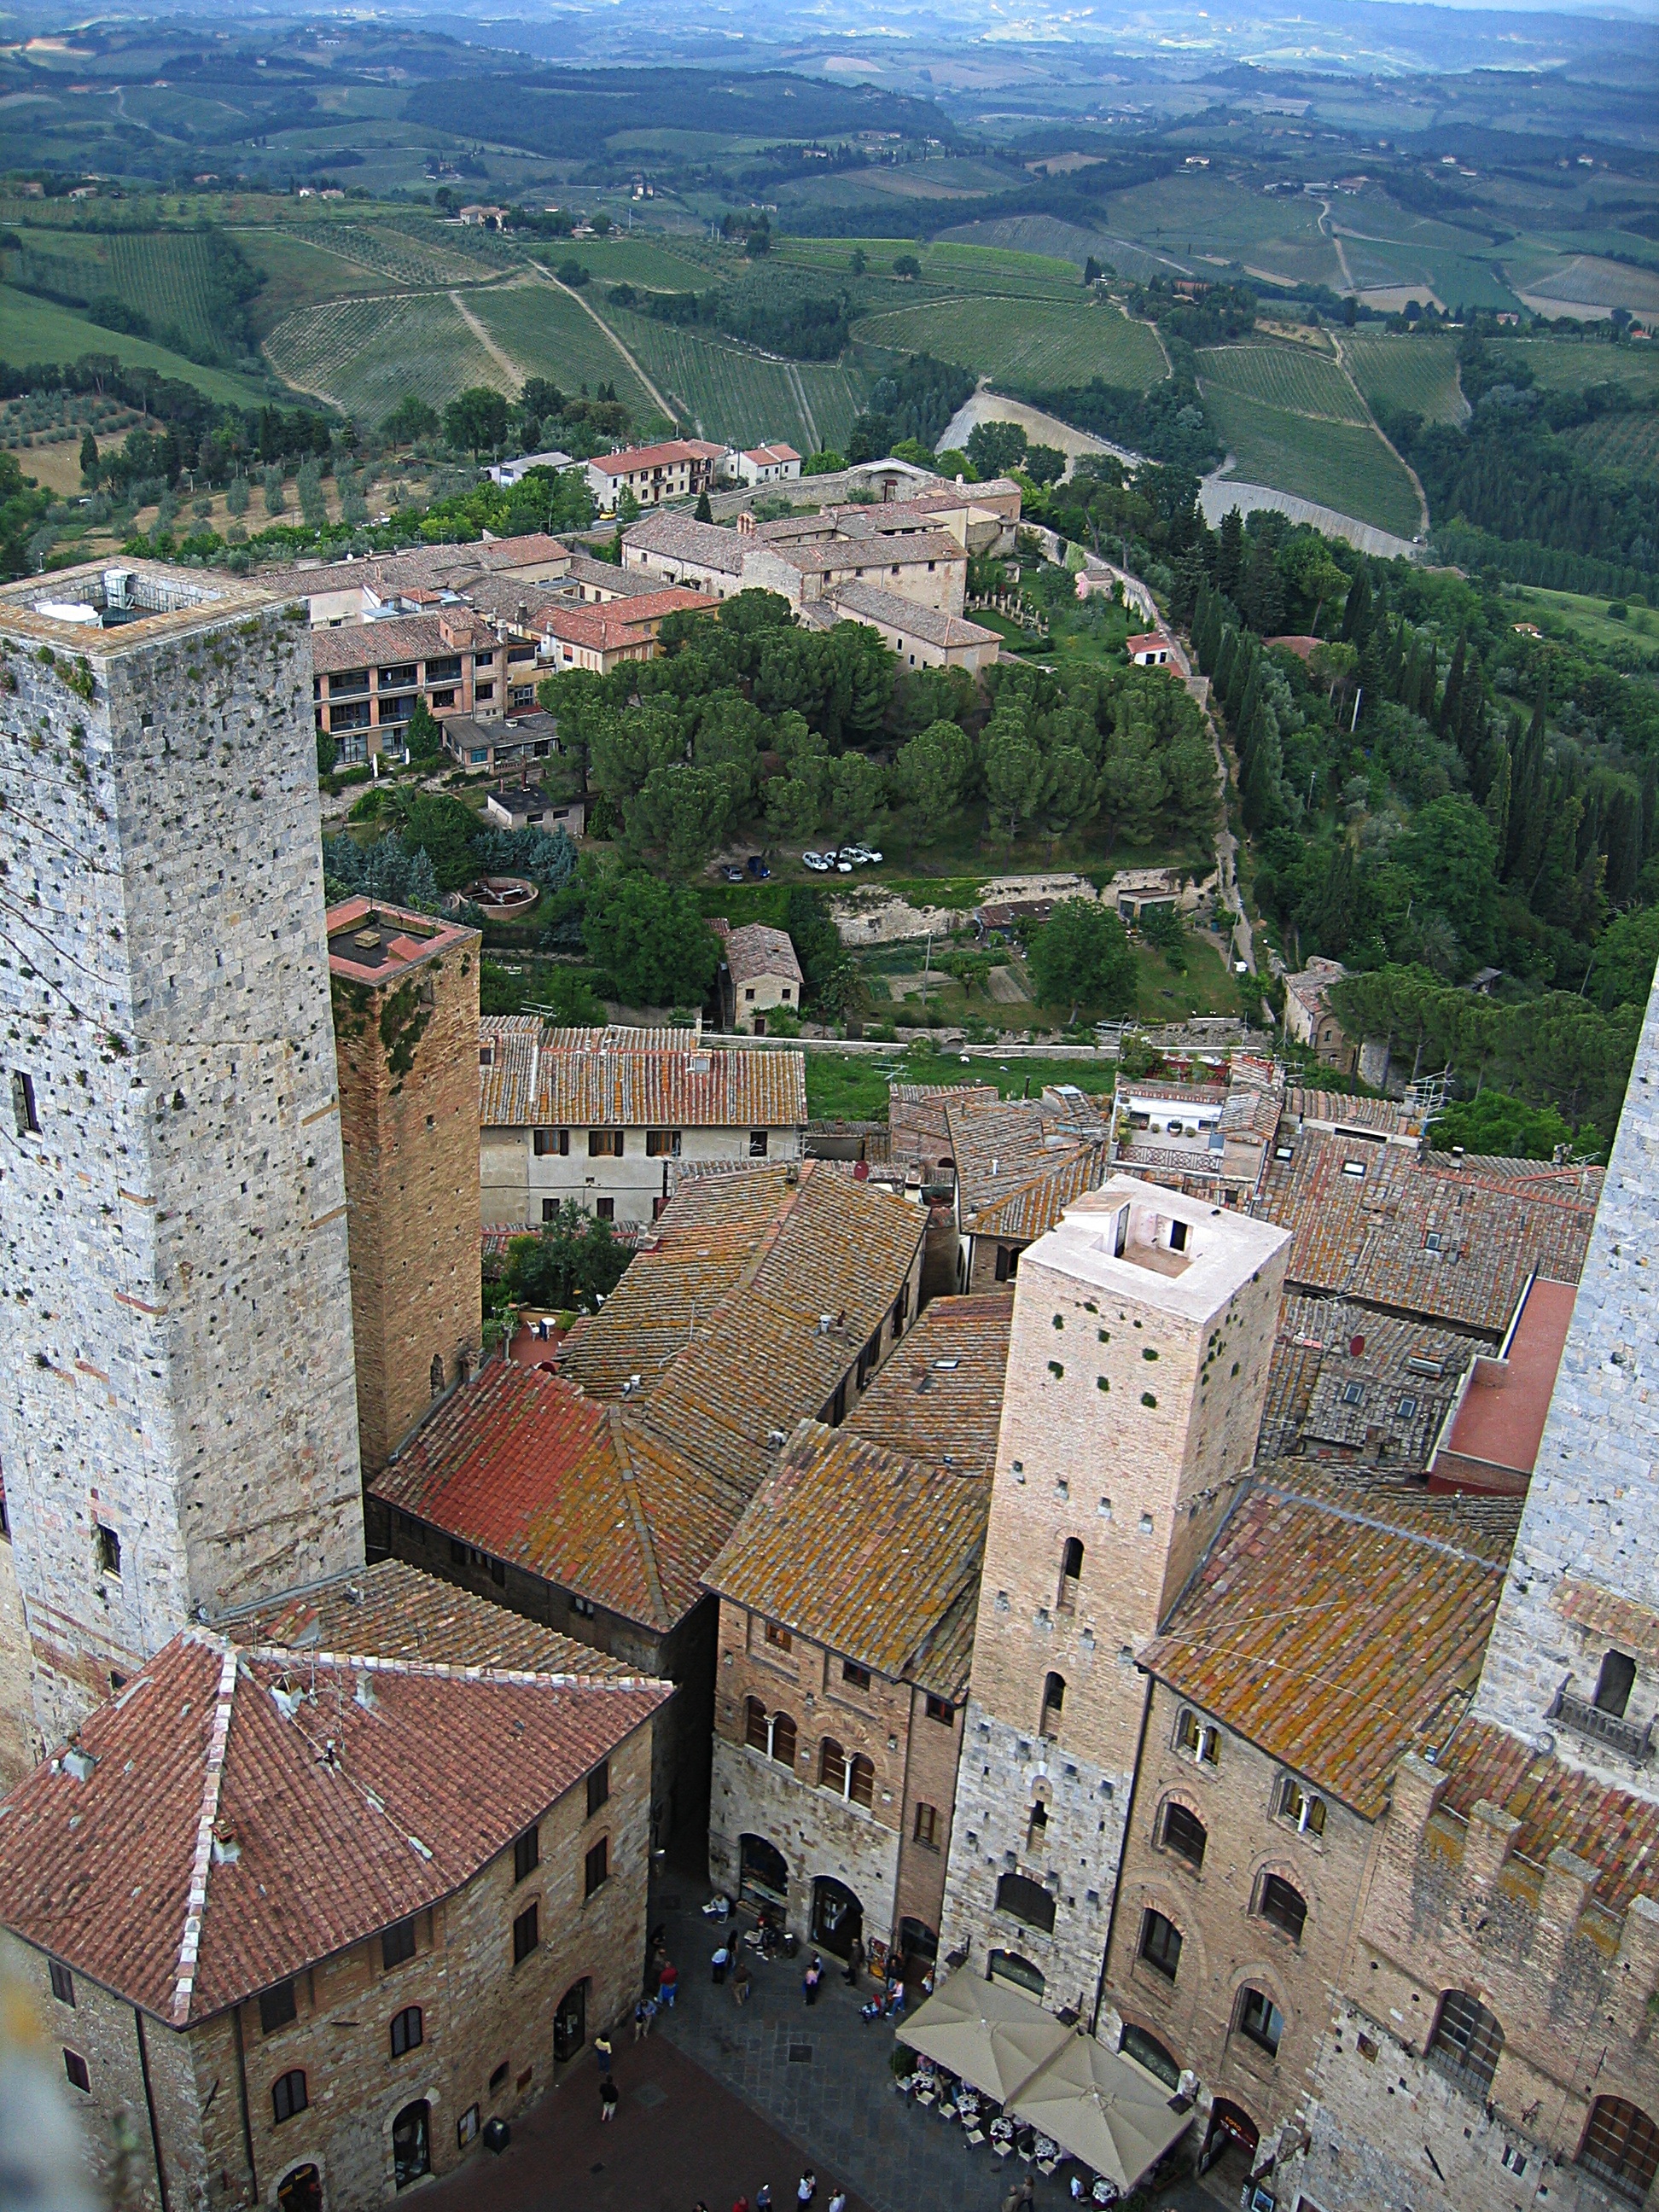
town, village, landmark, tuscany, fortification, old town, towers, ancient rome, bird's eye view, aerial photography, historic site, san gimignano, ancient history, human settlement